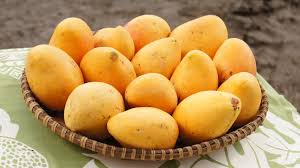
Label: Mango